Baptists

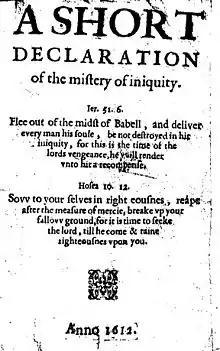
"A Short Declaration of the Mistery of Iniquity" (1612) by Thomas Helwys. For Helwys, religious liberty was a right for everyone, even for the heretics.

In 1612 Helwys returned to England and settled the Amsterdam church in London, to support the Puritan reforms. A number of Nonconformist Baptist churches were formed, and they became known as the General Baptists. The Particular Baptists were established when a group of Dissenters adopted credobaptism in the 1630s. The Particular Baptists consisted of seven churches by 1644 and had drafted up a confession of faith called the First London Confession of Faith.